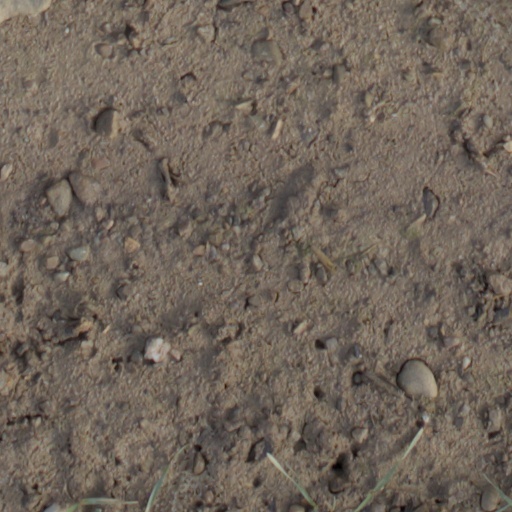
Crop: wheat